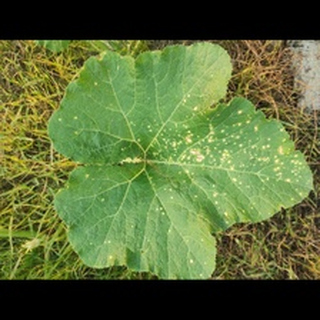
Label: pumpkin_powdery_mildew